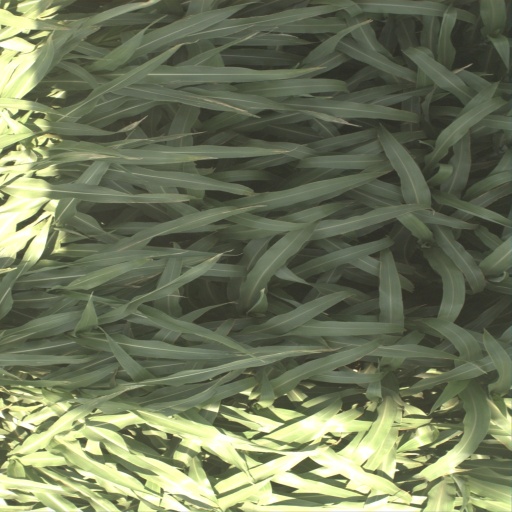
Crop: sorghum